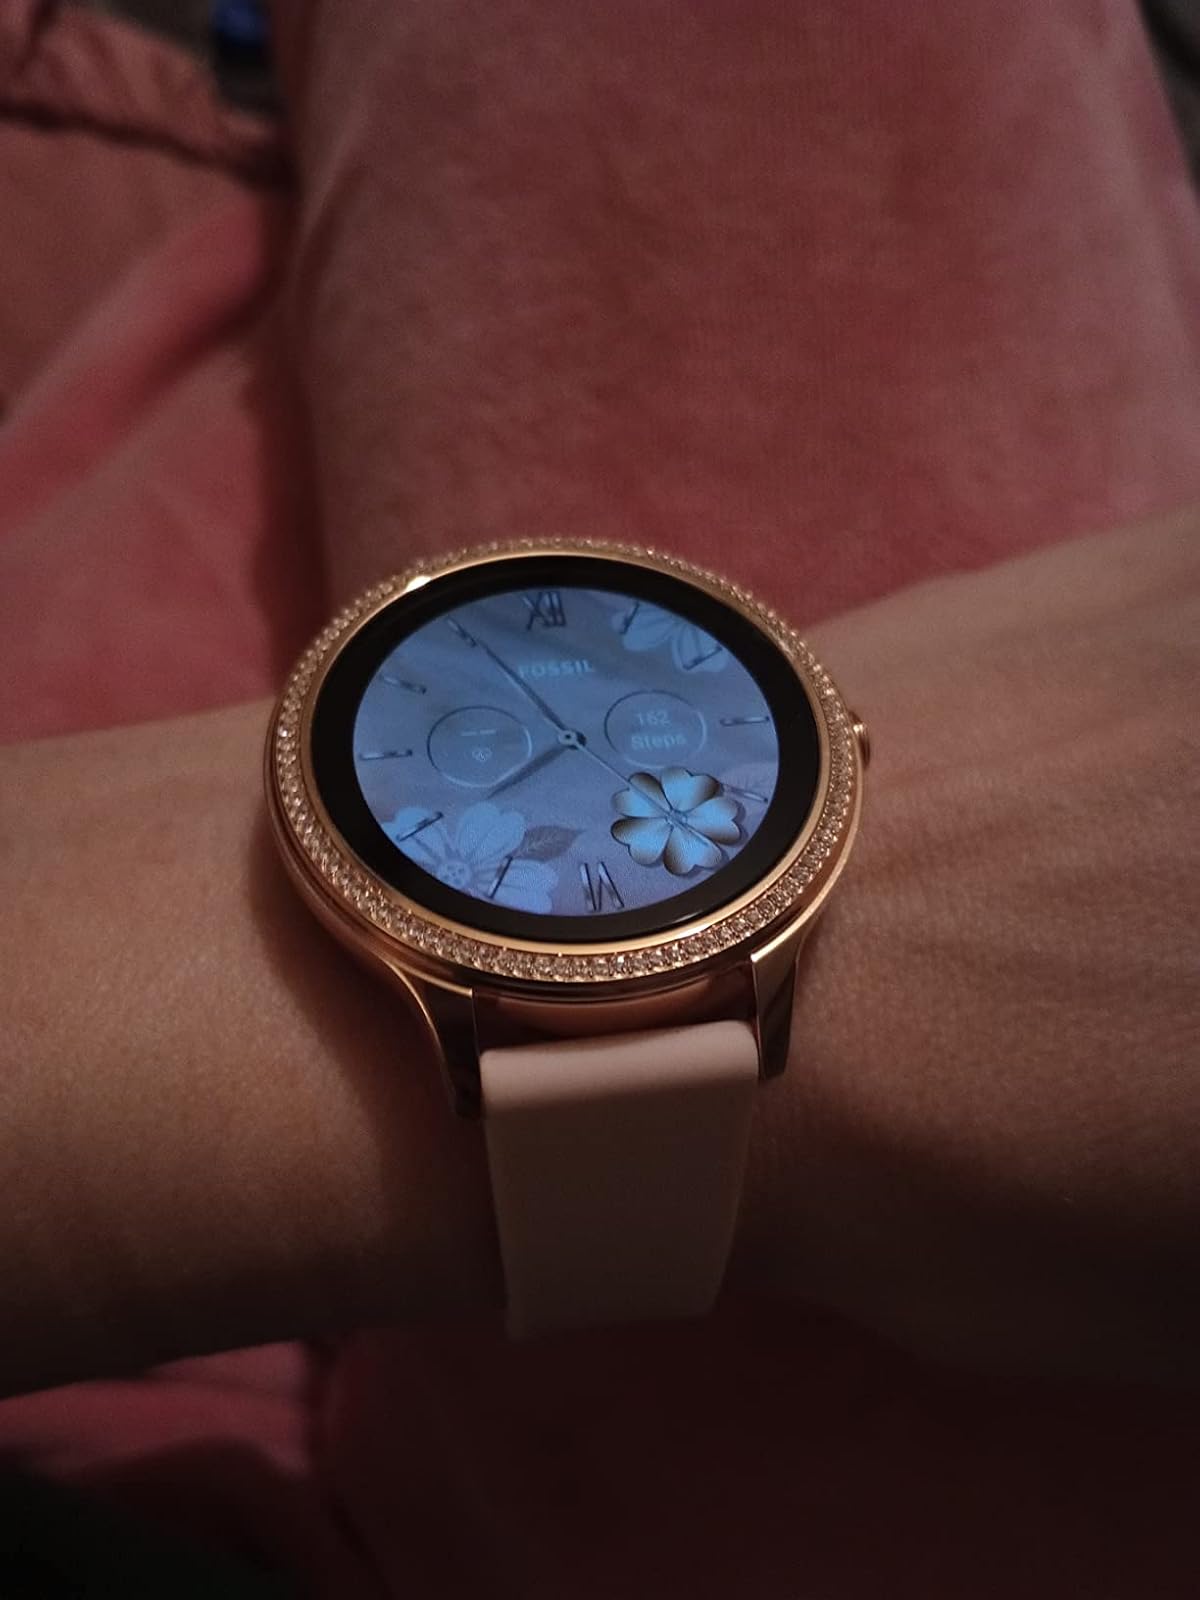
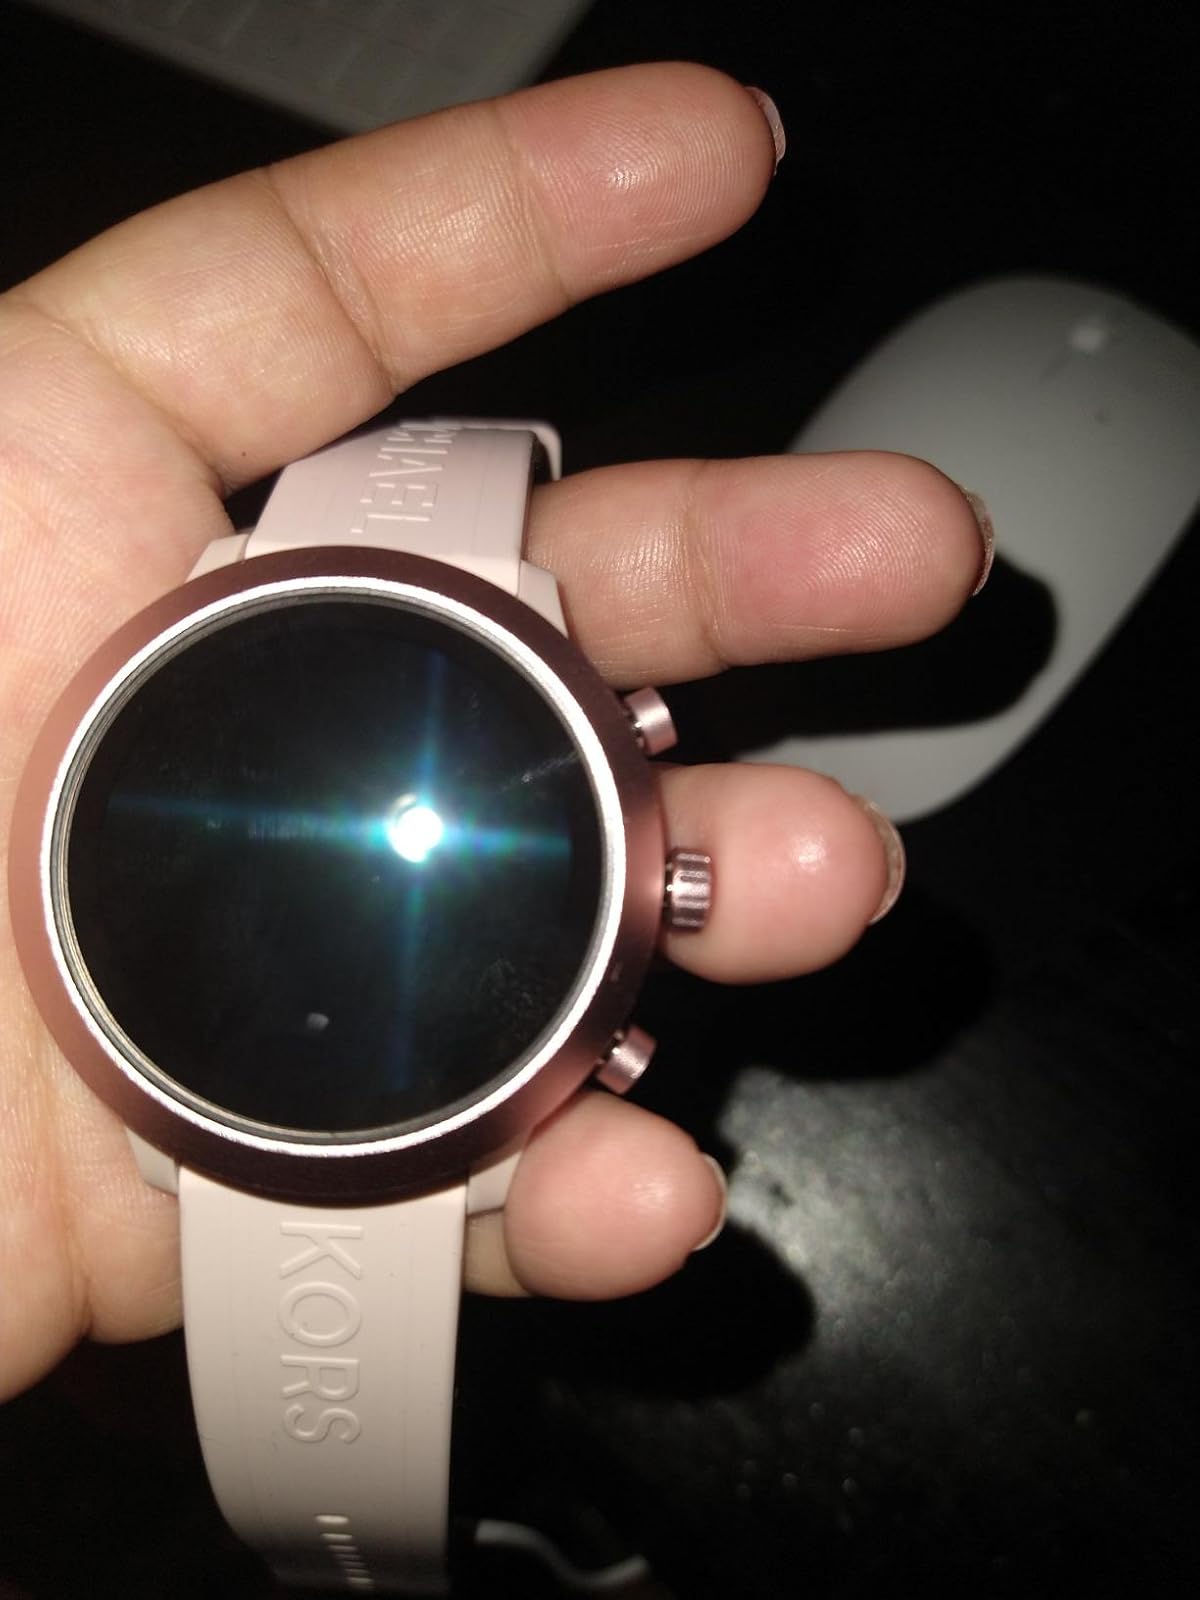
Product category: smartwatch
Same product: no